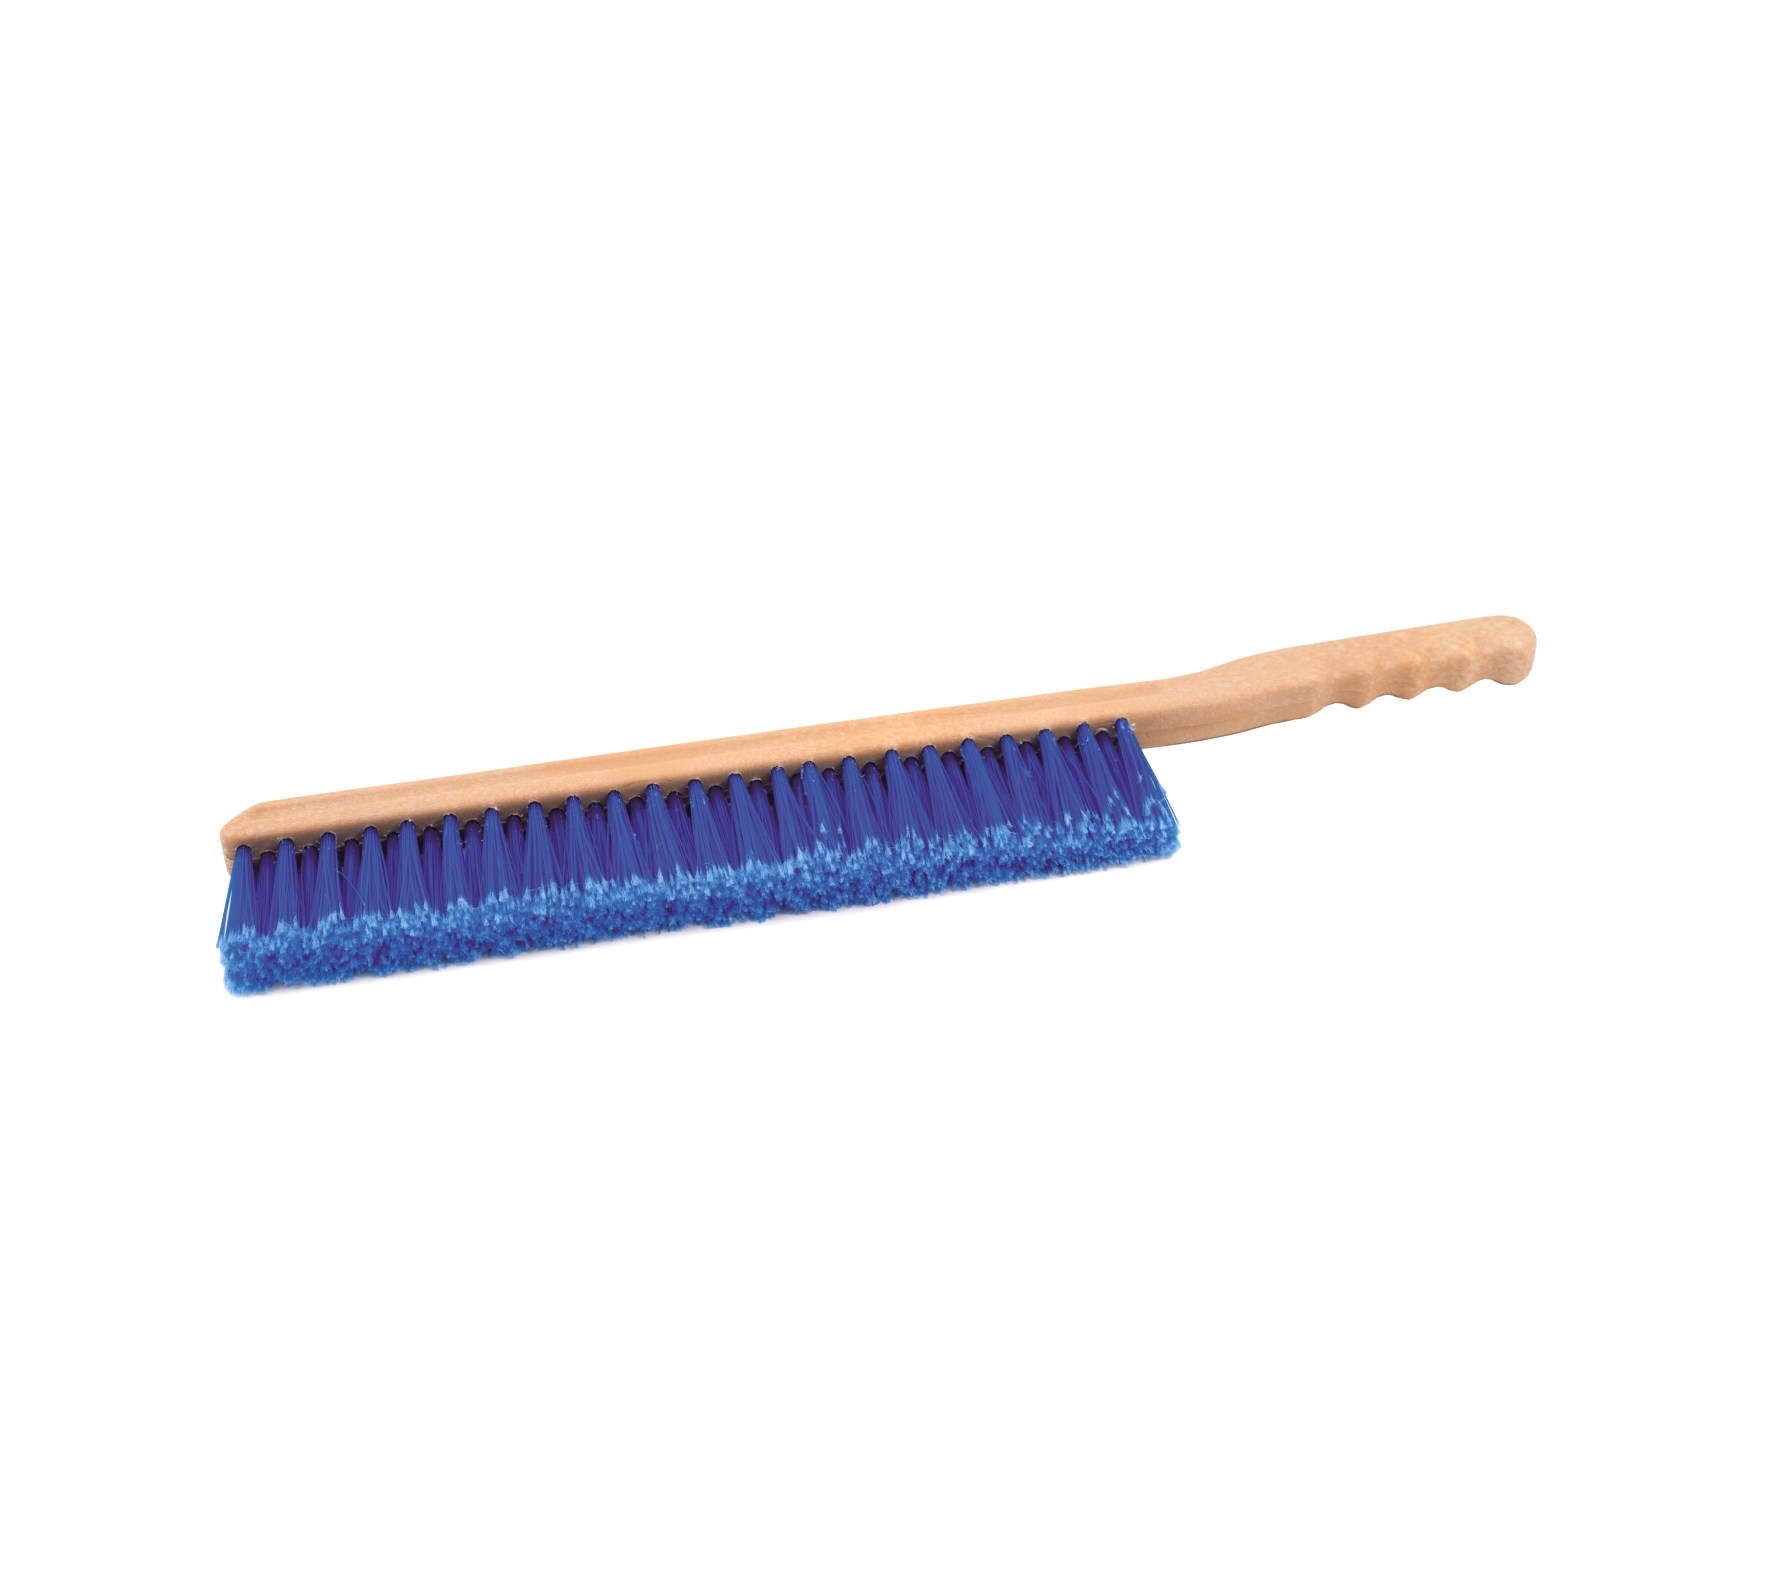
Schneehandfeger Hand-Schneebesen 50cm für Auto, Lkw usw.
Dieser Schneehandfeger mit einer Gesamtlänge von ca. 50 cm verfügt über weiche, geschlitzte PPN-Borsten, die effektiv und schonend Schnee von Fahrzeugen wie Auto, Lkw oder Caravan entfernen. Der leichte Kunststoffkörper mit ergonomischem Handgriff ermöglicht eine komfortable Handhabung auch bei längeren Einsätzen. Erhältlich in mehreren Farben, die nicht frei wählbar sind. Ein zuverlässiges Werkzeug für klare Sicht und sichere Fahrten im Winter.
Brand: BawiTec- Badewien GbR Handel + Service
Category: Home & Garden > Lawn & Garden > Snow Removal > Ice Scrapers & Snow Brushes > Snow Brushes